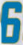
Number: 6